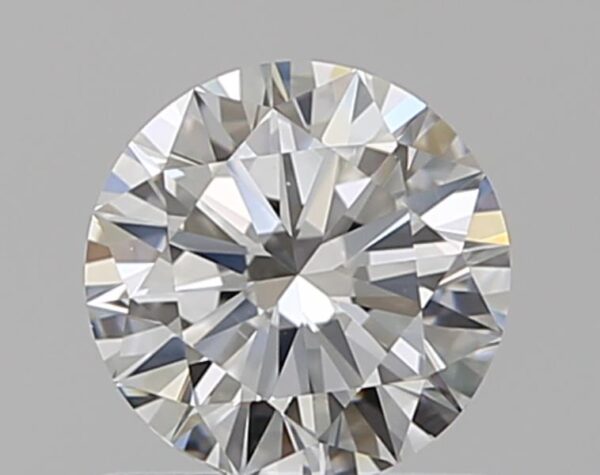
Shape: round
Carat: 0.7
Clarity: VS2
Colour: G
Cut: EX
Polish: EX
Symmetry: EX
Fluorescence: N
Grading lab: GIA
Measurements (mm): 5.68 x 5.72 x 3.45